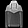
Label: Pullover